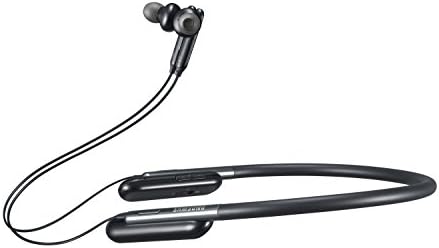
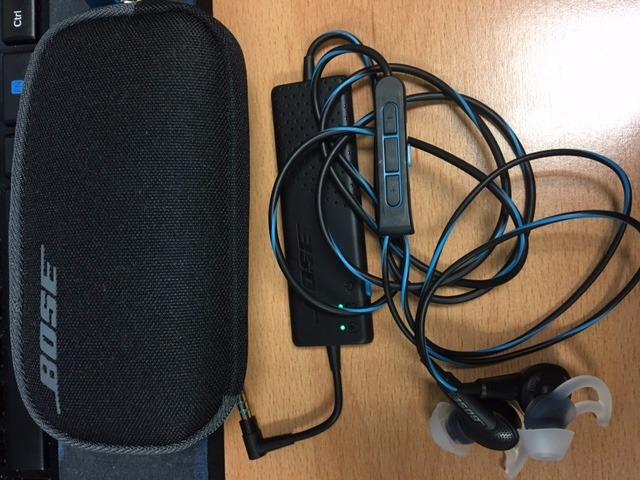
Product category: headphones
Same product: no